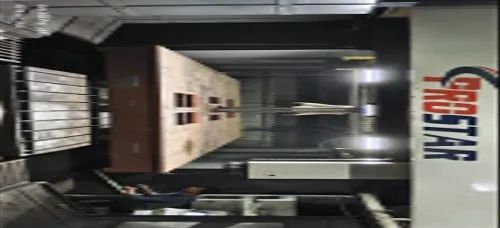
Label: Vmc_Machined_Components_Job_Work